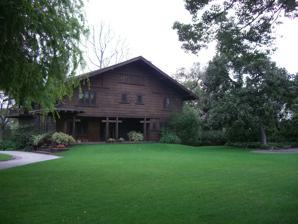
Building: Spinks House
Country: United States of America
Year built: 1909
House in Pasadena, California William Ward Spinks House General information Type House Location 1344 Hillcrest Avenue, Pasadena, California Construction started 1909 Design and construction Architect(s) Greene & Greene The Spinks House , also known as Margaret B. S. Clapham Spinks House , (constructed 1908 - 1909) is a restored example of a California bungalow in Pasadena , California, USA . The house and grounds were designed by Henry Mather Greene of the architectural firm Greene and Greene as a home for Margaret B. S. Clapham Spinks and the retired judge William Ward Spinks. Design Designed and built as a permanent home for retired judge William Ward Spinks, who had recently moved to Southern California from Victoria, Canada, the three-story (plus basement) Spinks House is a classic example of a California bungalow built during America's Arts and Crafts movement. Though a far simpler version of such a house than its more grandiose, up-the-street neighbor, the Blacker House , its style shows influence from traditional Japanese aesthetics and a certain California spaciousness born of available land and a permissive climate. The Arts and Crafts Movement in American Craftsman style architecture was focused on the use of natural materials, attention to detail, aesthetics , and craftsmanship. The Spinks House is unique in that it is among a small handful of Greene & Greene houses with its entire original property intact. With re-development in Pasadena, the Spinks house's initial interior and exterior design integrity may be comprised if sold again. Interiors View of entry hall from the main staircase Second-story skylight Rooms in the Spinks house were built primarily with plaster walls adorned sparingly with redwood and some Port Orford Cedar fascia boards. The main staircase, well lit by a large second-story skylight, was created using a significant amount of wood and incorporates two landings. Although much of the wood was covered in paint over the years, it was painstakingly restored by owners around 1970. The more-or-less square layout of the house remains largely intact as originally built, and very few modifications have been made to the house in its over 100 years of existence. The only significant changes to the house include an early 20th-century garage expansion to allow the formerly one-car garage with workroom and chauffeur 's quarters to accommodate three cars, and a one-story expansion of the house to the south to accommodate two maid's rooms. The latter change was designed by the original architectural firm of Greene & Greene. Exterior and gardens View of the north terrace. The grounds of the Spinks House comprise nearly 1.5 acres (0.6 hectares) along the edge of a deep wooded canyon. The original landscape plan called for simple plantings with several oak trees and a small orange grove. Aside from the long, narrow driveway with a wide turnaround in front of the garage, the grounds were designed to be largely free of any formal hardscape elements.  The only notable exception is an extensive winding river rock-lined pathway, approximately 400 feet long, that gently climbs down into the canyon. Subsequent landscaping projects in the 1970s, 80s, and 90s saw the construction of several terraces and other outdoor areas, including a formal kitchen garden and north terrace designed by the architect's granddaughter, Isabelle Greene. References